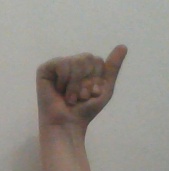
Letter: saad